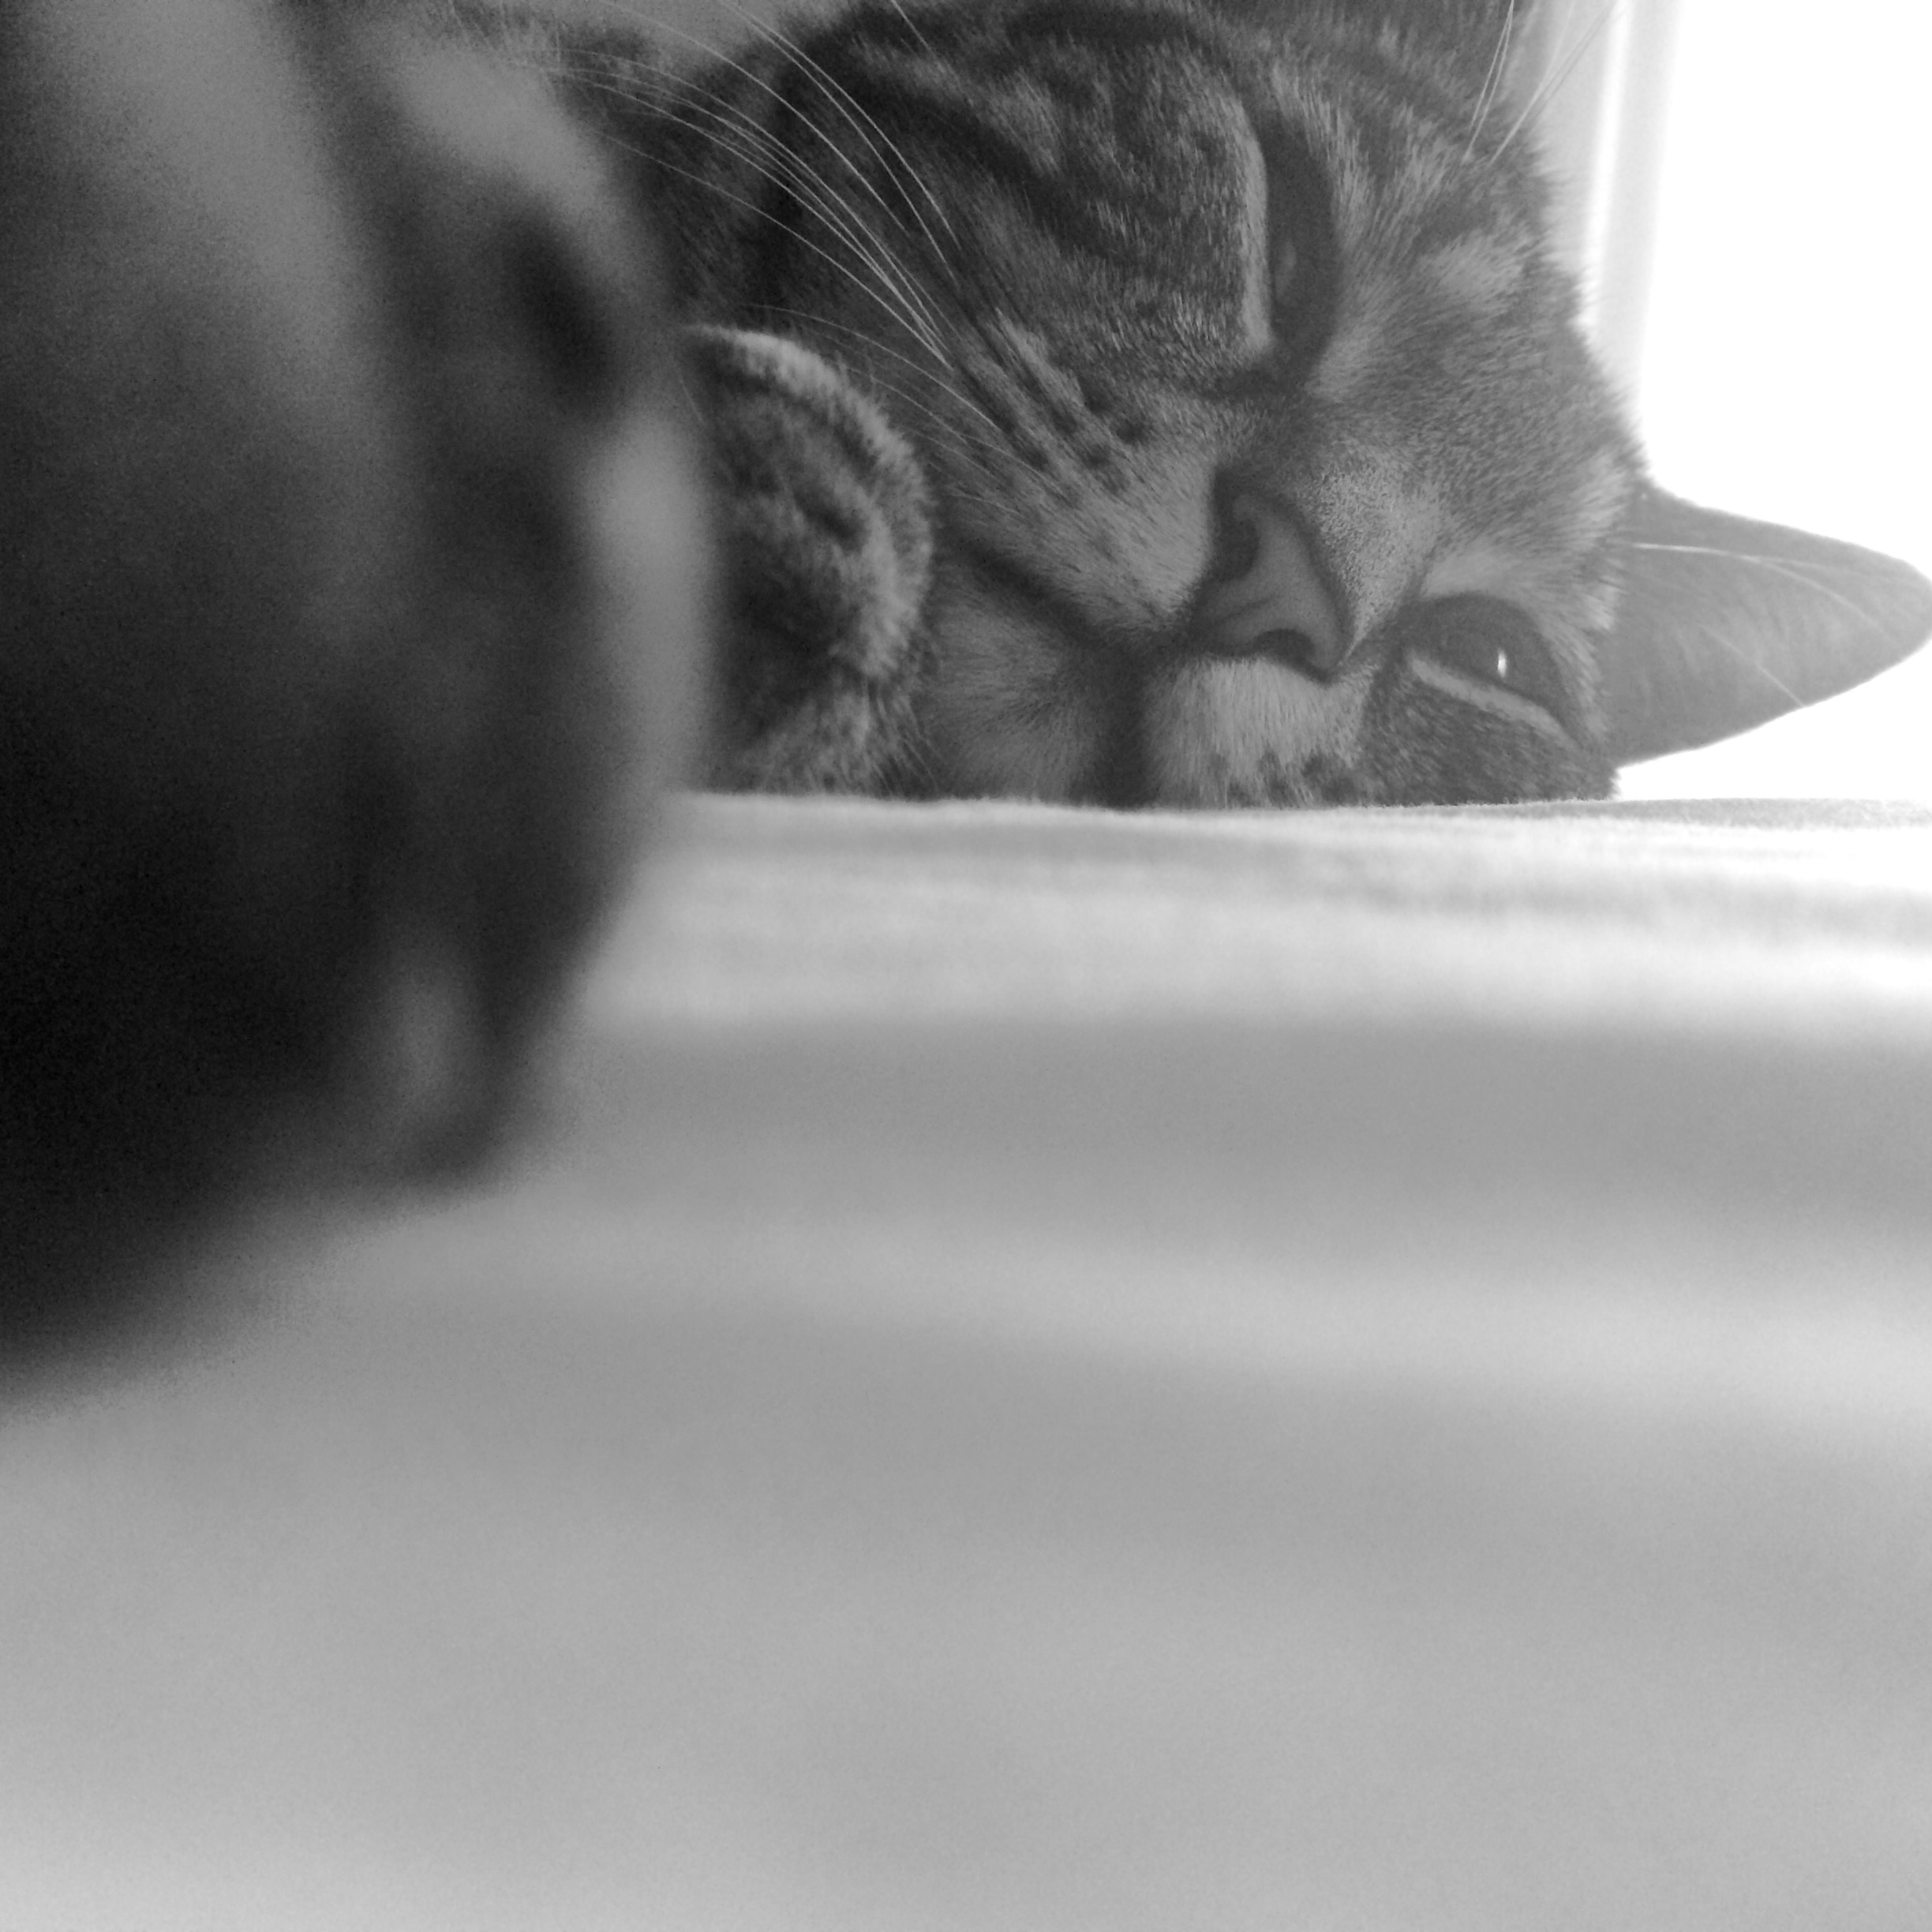
hand, black and white, white, kitten, cat, mammal, black, monochrome, close up, nose, whiskers, eye, monochrome photography, small to medium sized cats, cat like mammal